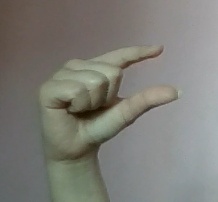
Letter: dal